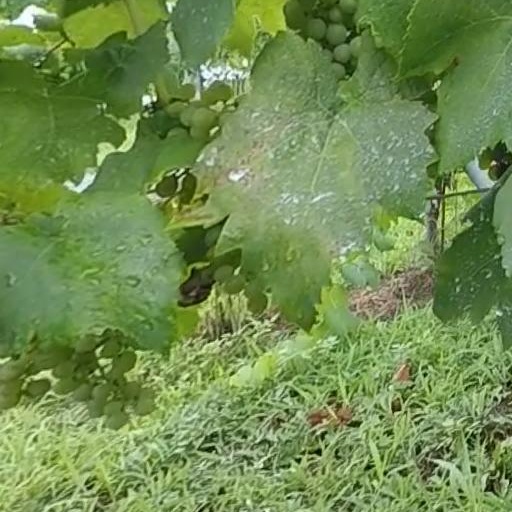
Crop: grape